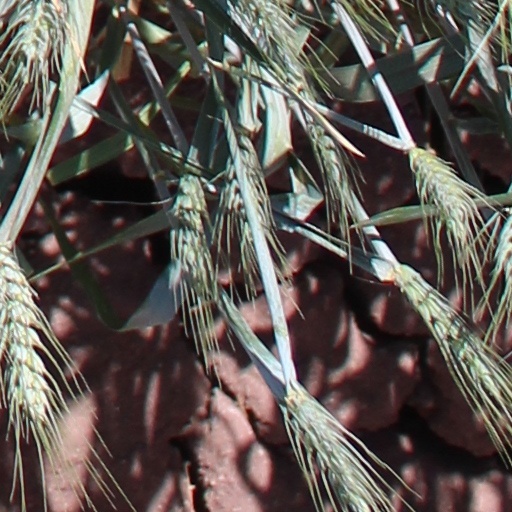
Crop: wheat